Question: When was the picture taken?
Tambaya: Yaushe aka ɗauki hoton?
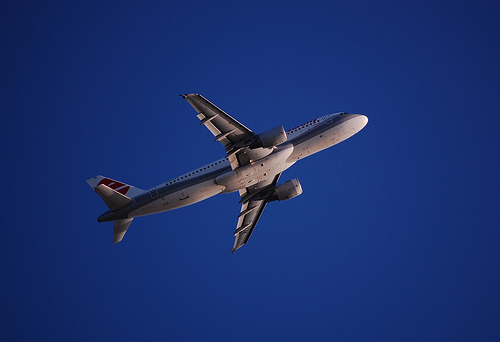
Answer: Daytime.
Amsa: Da rana.